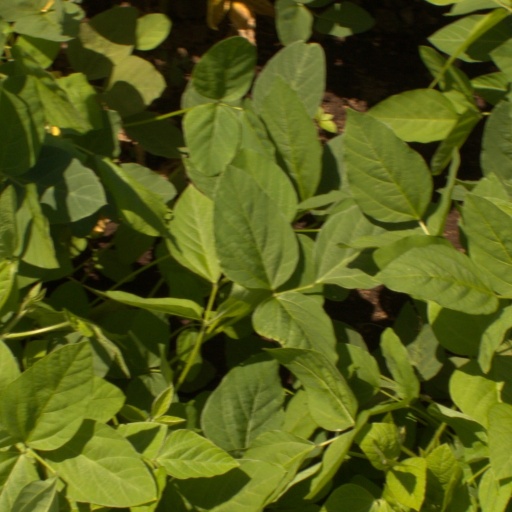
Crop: soybean